Utica Mansion

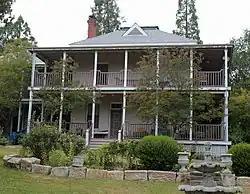
The mansion in 2014.

The Utica Mansion is a historic house located at 1103 Bush St. in Angels Camp, California. Built in 1882, the house was originally a two-story stone building designed in the Federal style. Robert Leeper, then owner of the Utica Mine, built the house next to the Utica Mill. Leeper sold the mine to C. D. Lane in 1884; he sold the house to Lane four years later. Lane and two other investors began to buy up mining claims in Angels Camp, and their enterprise soon became profitable. With his investment earnings, Lane began to expand the Utica Mansion. Lane added a two-story addition to the west and north sides of the house and a veranda on the other two sides. He also improved the interior furnishings by adding new wallpaper and fireplaces with English tiles, repainting the woodwork, adding gold moldings to hanging pictures, and installing Axminster carpets. Lane lived in the house until 1895, when he left to pursue an investment in Alaskan mining.